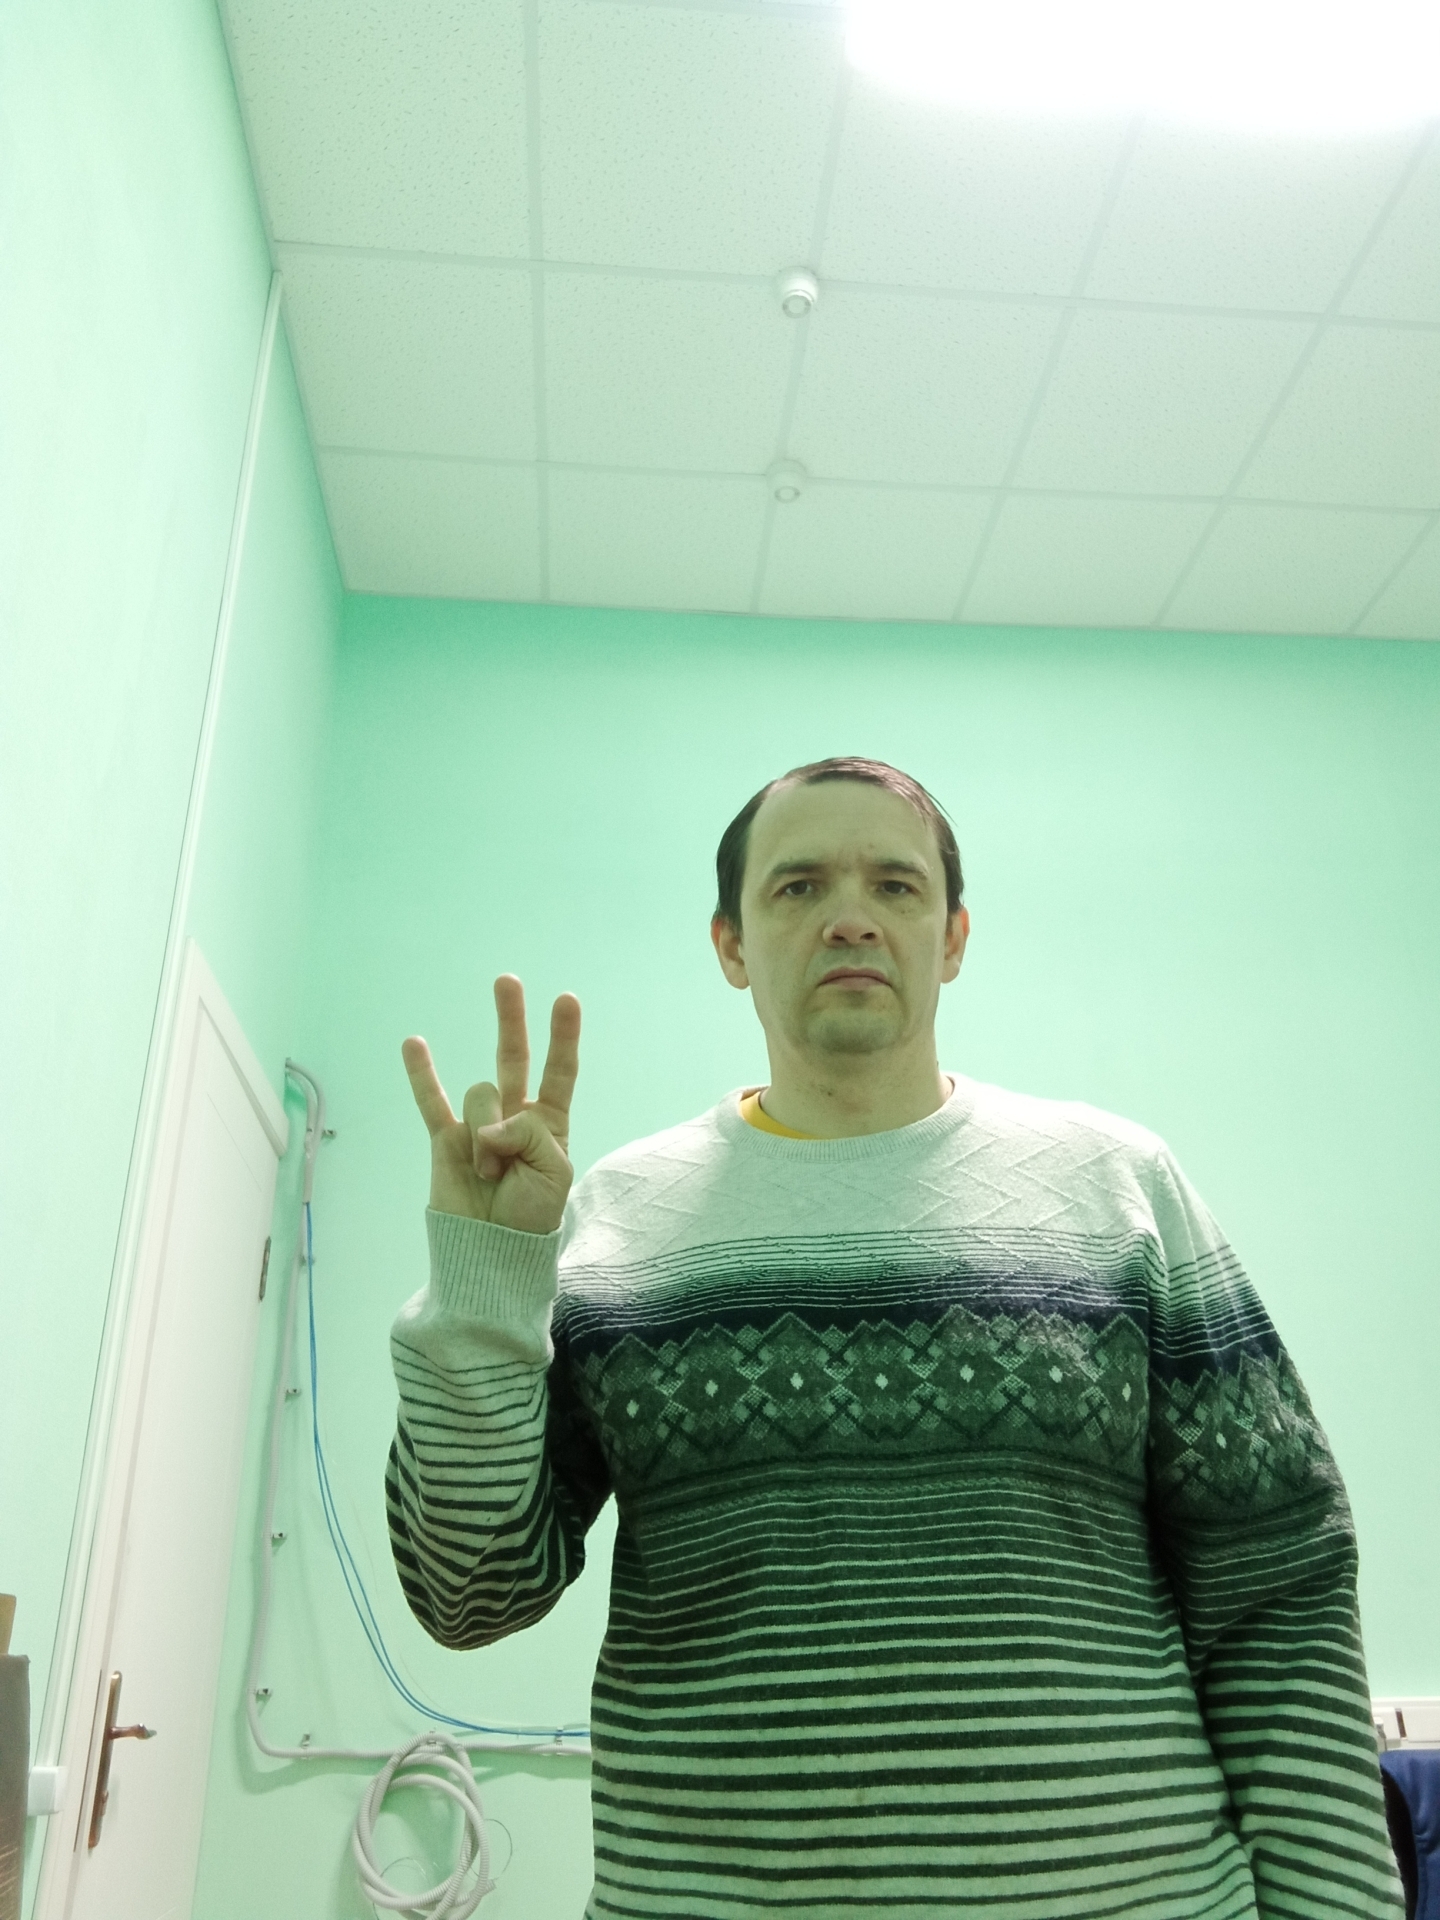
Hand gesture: three3